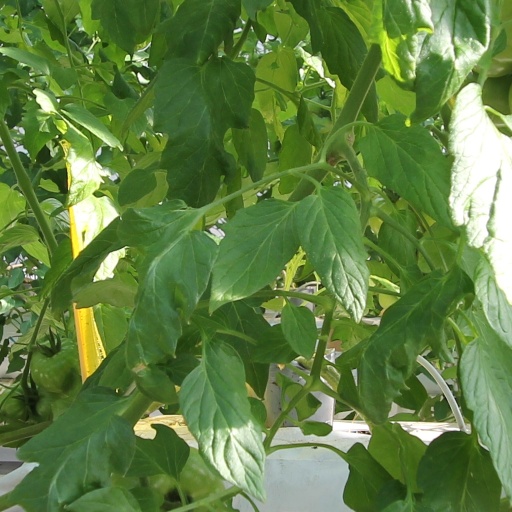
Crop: tomato